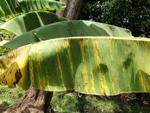
Label: segatoka